Angela Merici

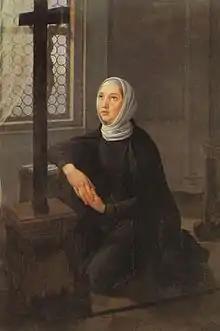
St. Angela Merici (17th century)

According to legend, in 1524, while traveling to the Holy Land, Merici suddenly became blind when she was on the island of Crete. Despite this, she continued her journey to the Holy Land and was ostensibly cured of her blindness on her return, while praying before a crucifix, at the same place where she had been struck with blindness a few weeks earlier. In 1525, she journeyed to Rome in order to gain the indulgences of the Jubilee Year then being celebrated. Pope Clement VII, who had heard of her virtue and success with her school, invited her to remain in Rome. Merici disliked notoriety, however, and soon returned to Brescia.